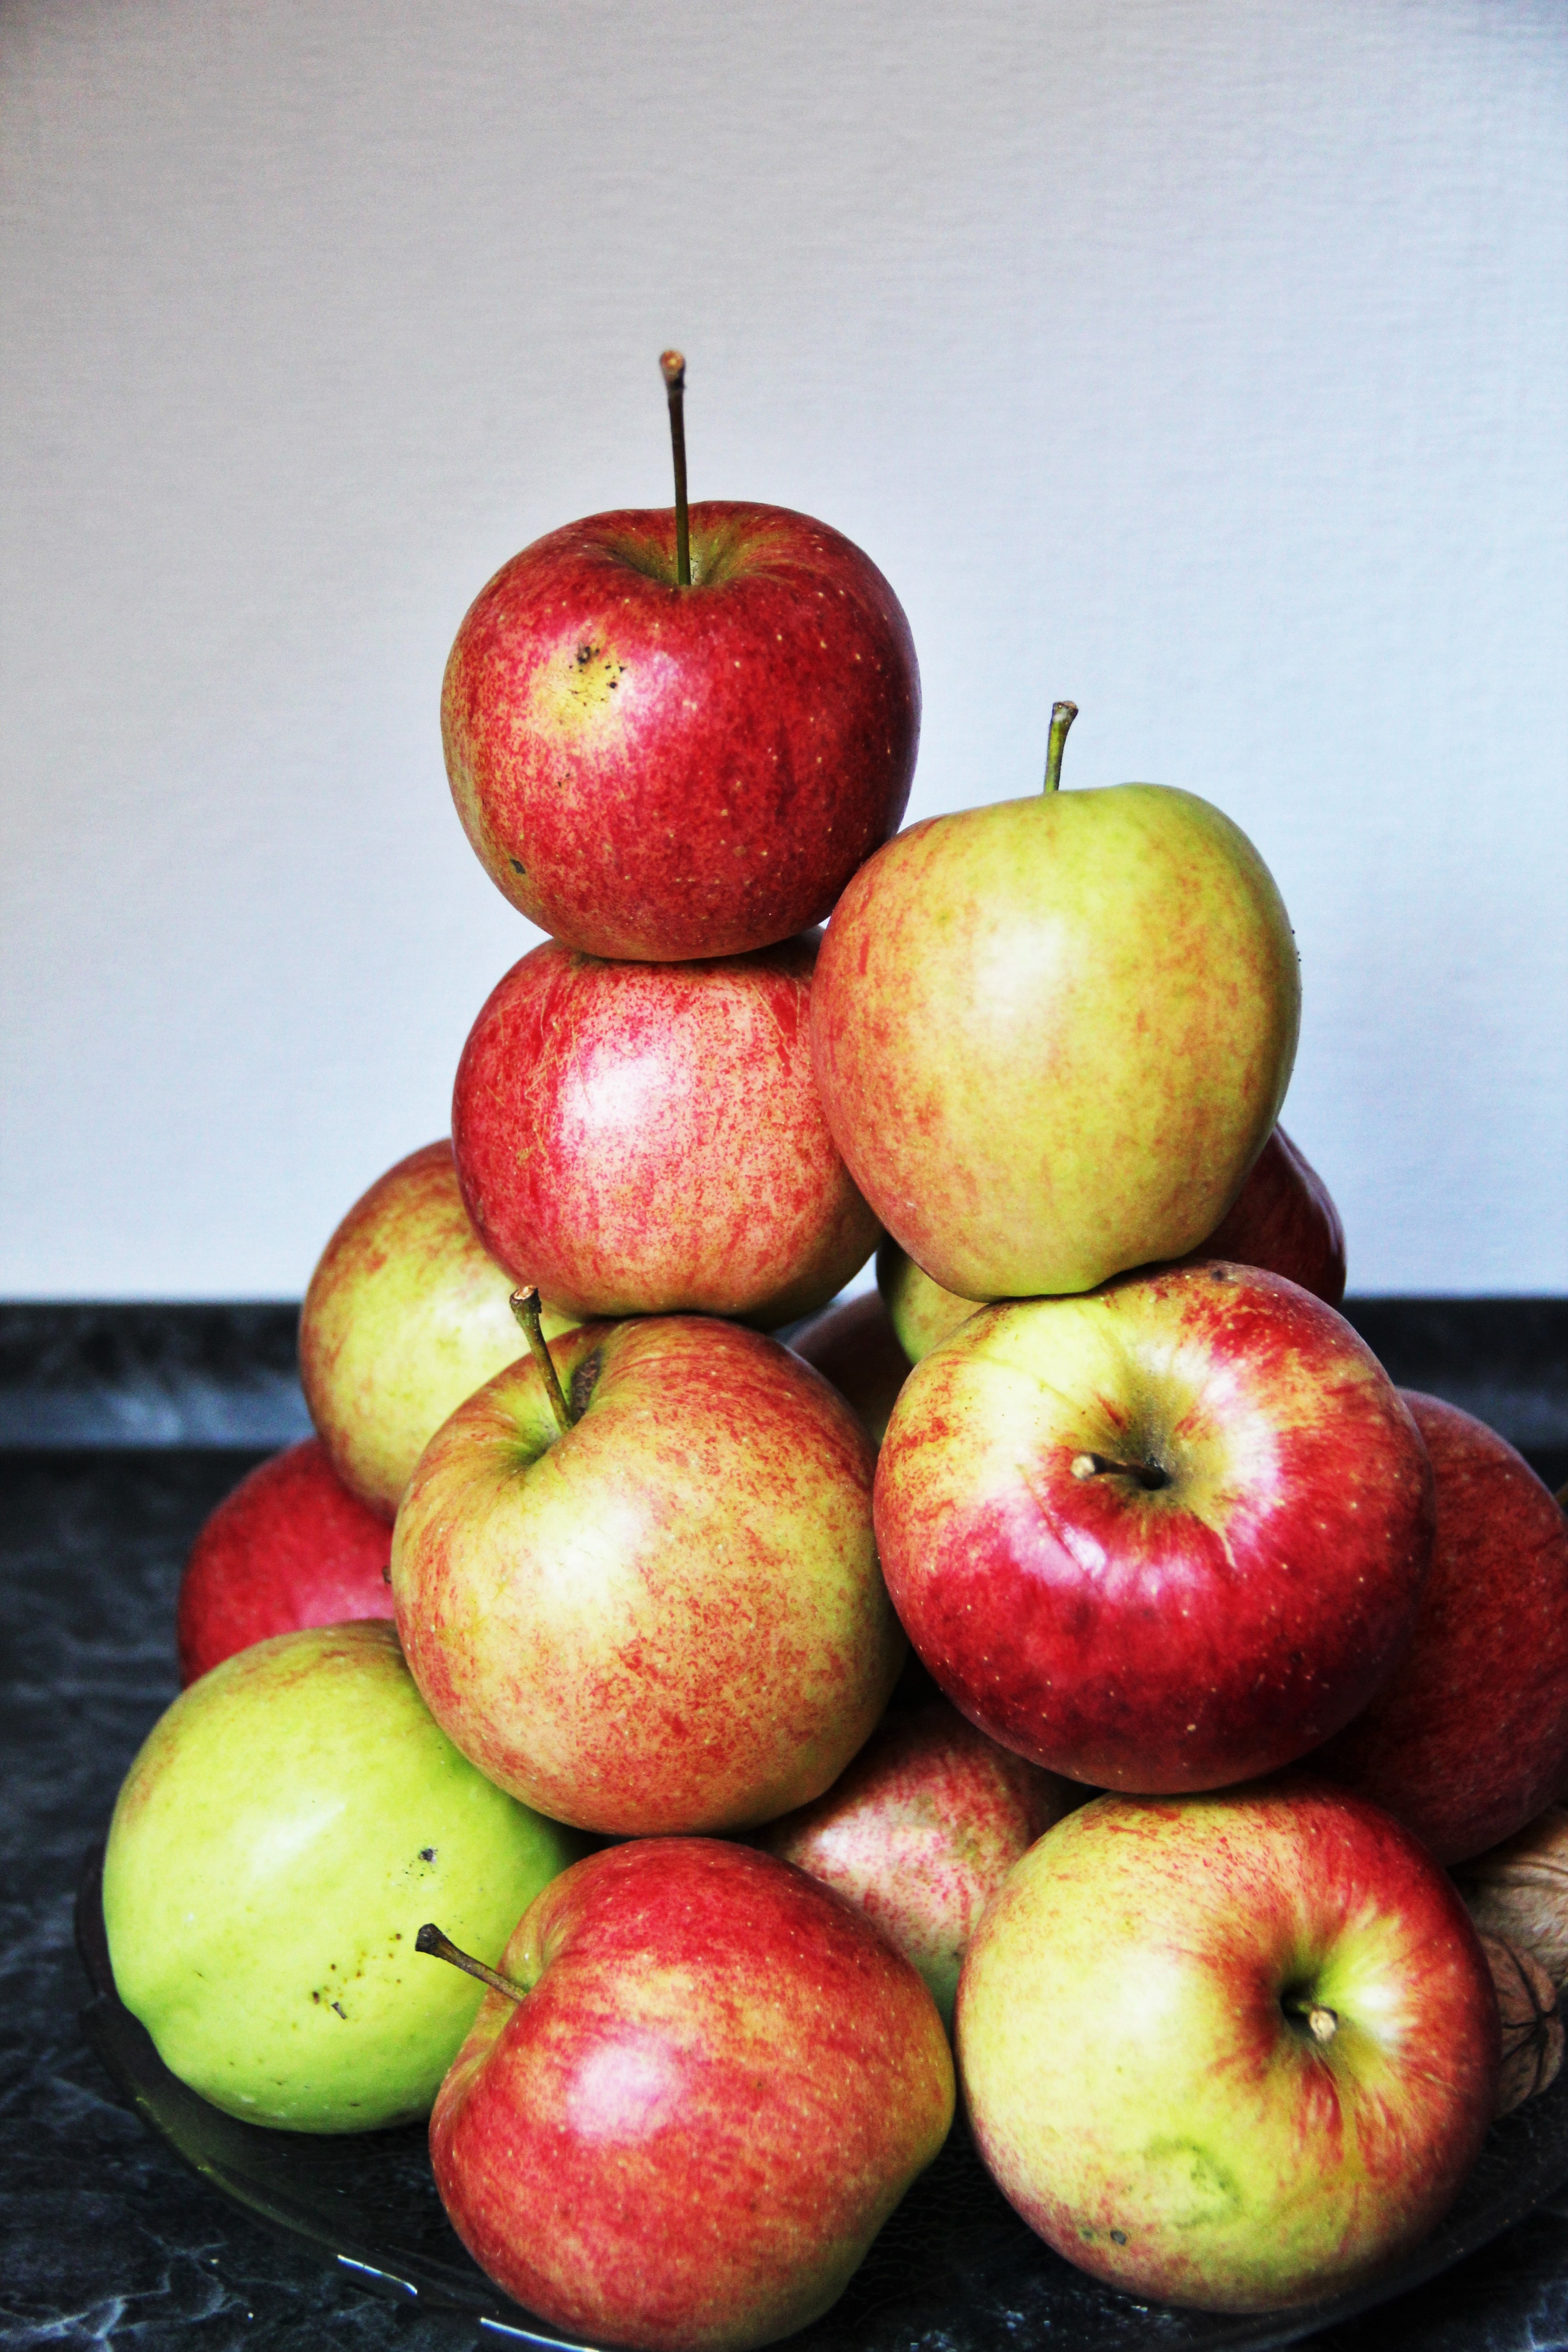
apple, plant, fruit, sweet, summer, ripe, food, green, red, produce, colorful, yellow, juicy, healthy, eat, delicious, red apple, nutrition, tasty, fruits, vegetarian, crisp, vitamins, frisch, bless you, appetizing, garden fruit, pome fruit, flowering plant, rose family, fruity, apfelernte, rich in vitamins, nectarine, still life photography, land plant, rose order, apple mountain, rotb ckig, children fruit